Memorial pole

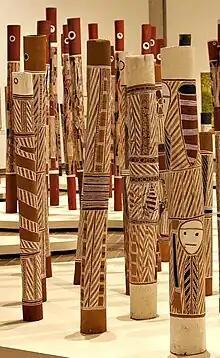
Memorial poles at the National Gallery of Australia

A memorial pole, also known as hollow log coffin, burial pole, lorrkkon, ḻarrakitj, or ḏupun, is a hollow tree trunk decorated with elaborate designs, made by the Yolngu and Bininj peoples of Arnhem Land in the Northern Territory of Australia. Originally used to hold the bones of deceased people or for burial ceremonies, they are now made as works of art. The permanent exhibit at the National Gallery of Australia, "Aboriginal Memorial", consists of 200 hollow log coffins, created by 43 artists.